Remington Rand

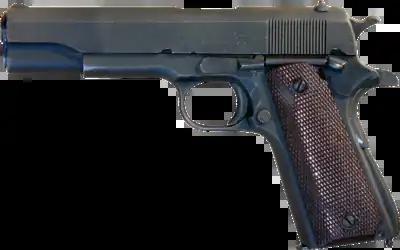
M1911A1 U.S. Army semi-automatic pistol manufactured by Remington Rand

During World War II, Remington Rand produced 958,764 licensed copies of the M1911 pistol for the war effort between 1943 and 1945. These were shipped to the Springfield Armory as each contract was fulfilled. Colt Manufacturing Company was unable to fulfill the demand and was assisted by Remington Rand, Singer Corporation, Union Switch & Signal, Remington Arms and the Ithaca Gun Company. After the war all contracts for the 1911A1 were cancelled.